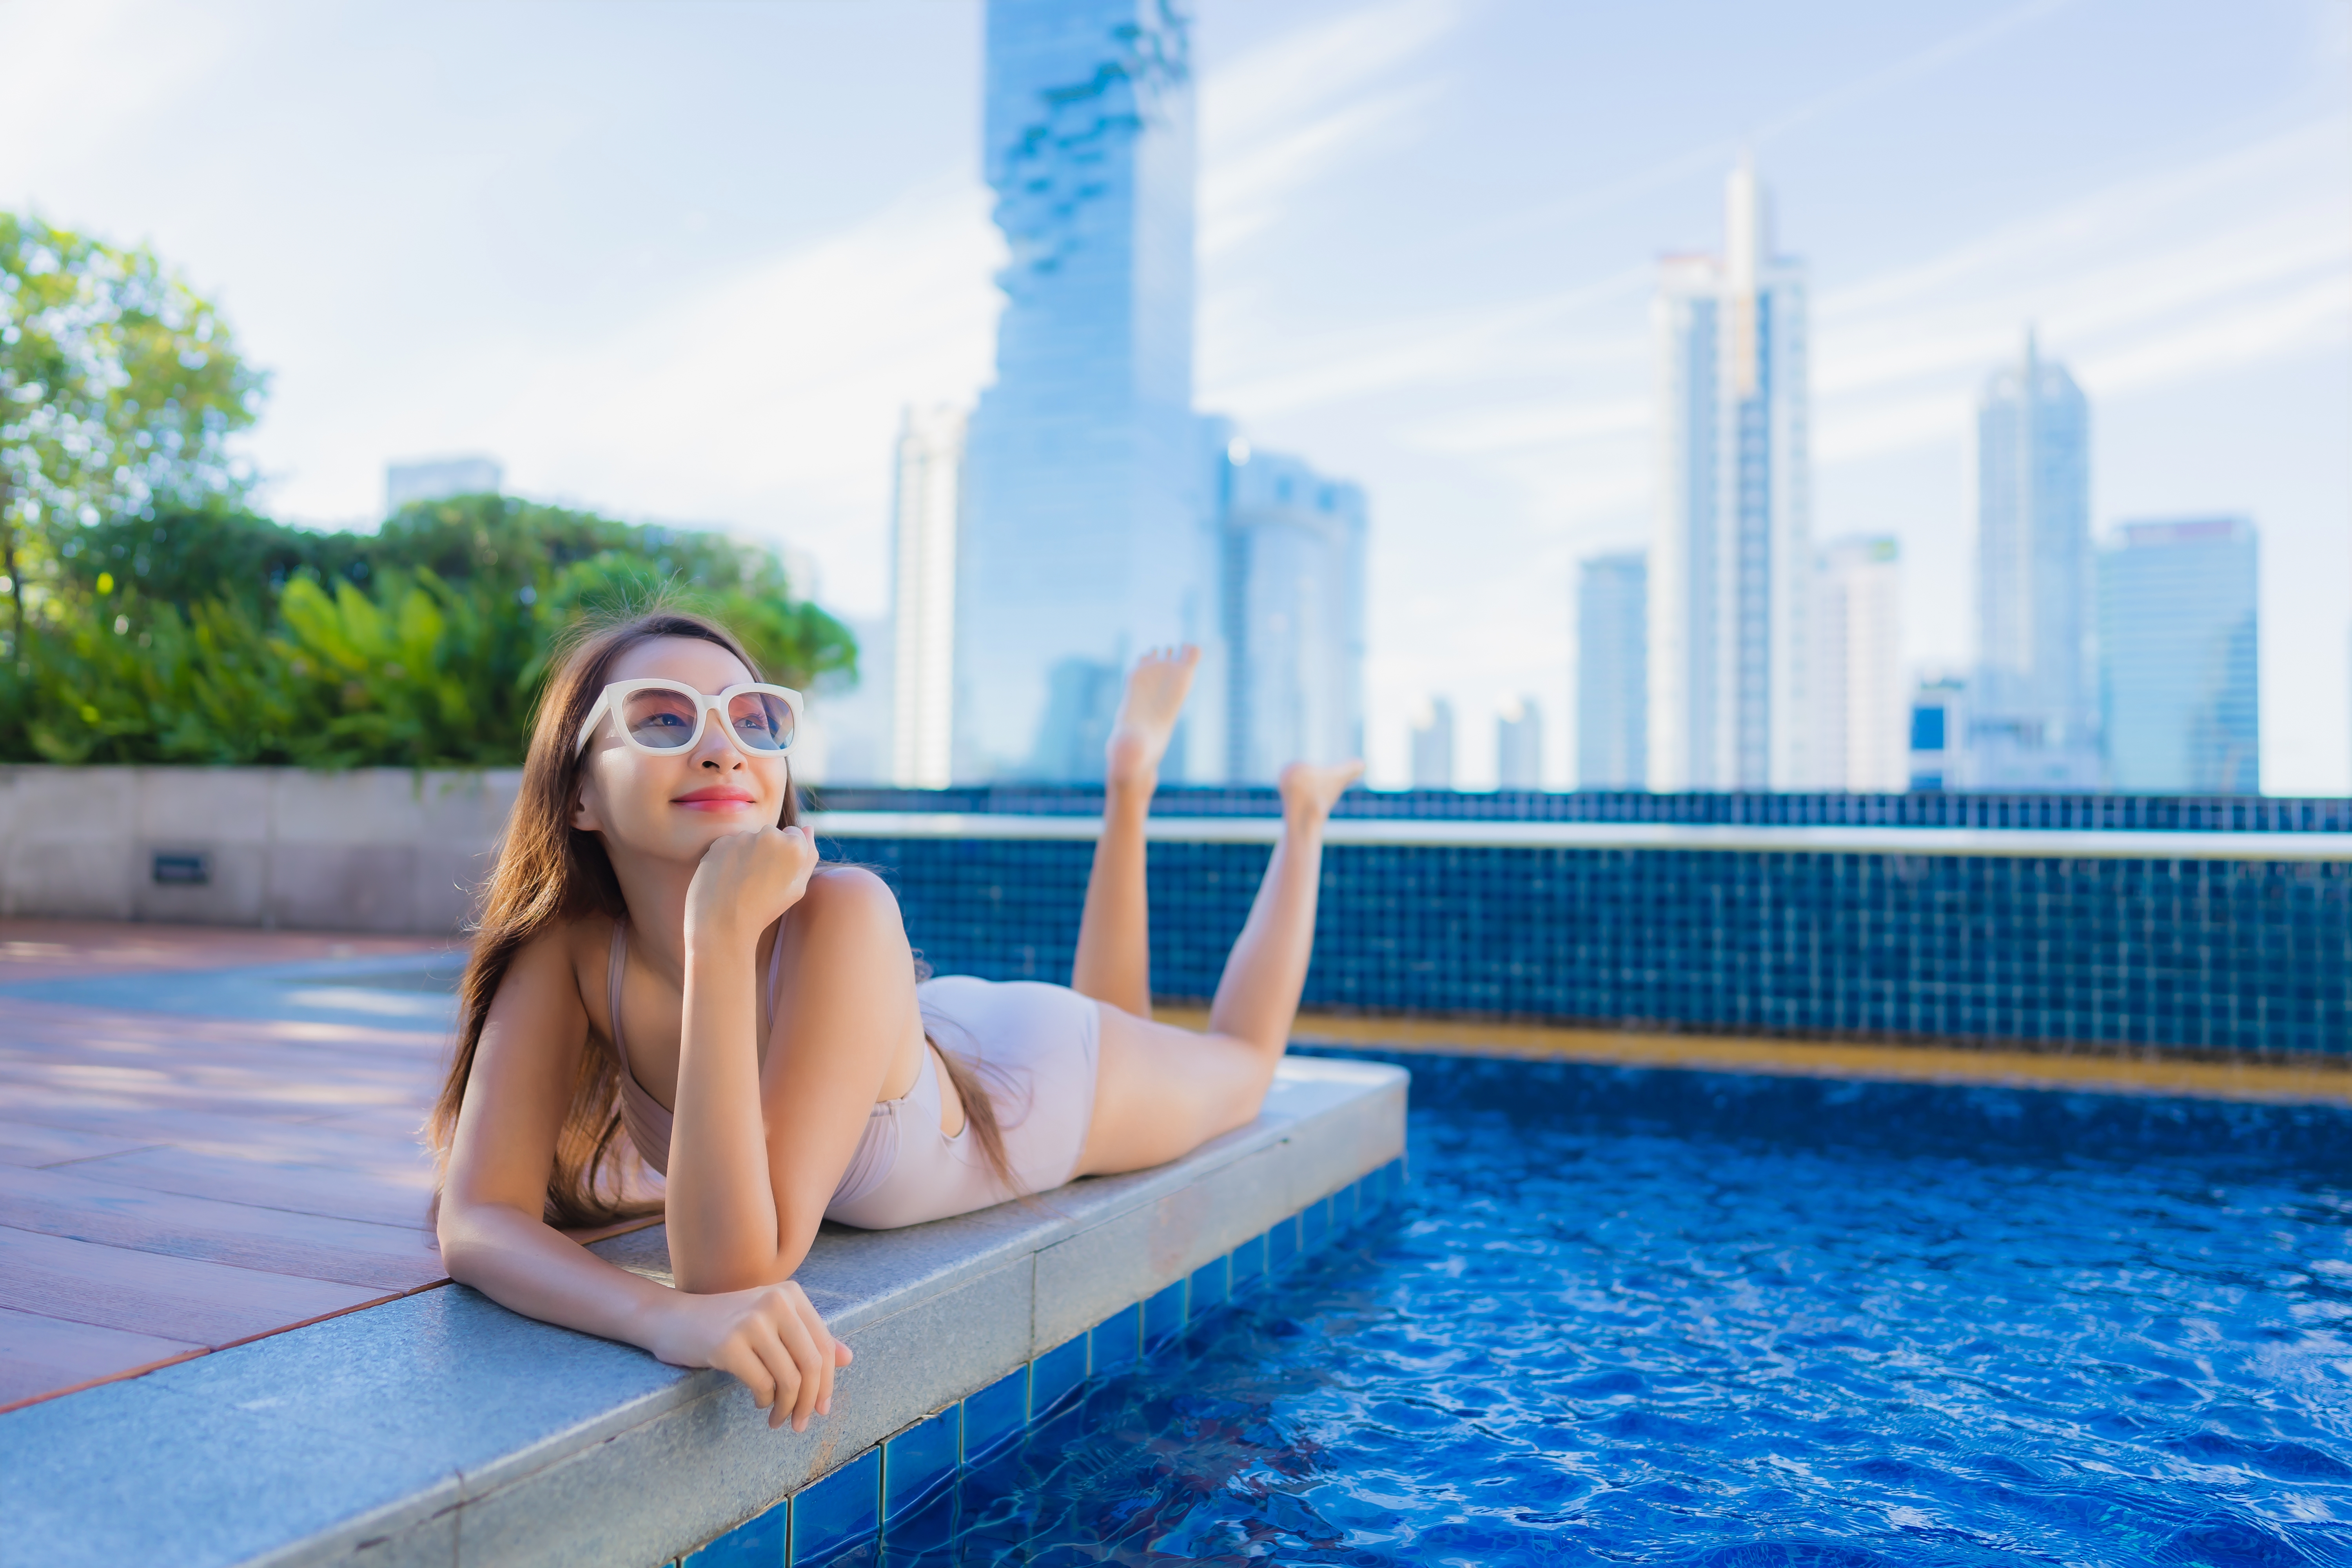
asian, attractive, beach, beautiful, beauty, bikini, blue, body, caucasian, enjoy, fashion, female, float, fun, girl, glamour, hair, happy, hat, holiday, hotel, leisure, lifestyle, luxury, model, people, pool, pretty, relax, resort, sea, sexy, spa, summer, sun, sunbathing, sunny, swimming, tan, top view, travel, tropical, vacation, water, woman, young, swimming pool, daytime, blond, long hair, swimwear, photography, sunlight, photo shoot, recreation, black hair, games, building